East End and West End of Oslo

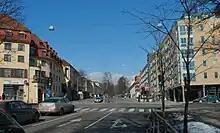
Uelands gate, seen from the south from Alexander Kiellands plass - about 300 metres west of the Akerselva river.

Researchers of languages and history see Uelands gate as the boundary between the East End and the West End. The boundary is not sharp, and differences between Iladalen immediately east of Uelands gate and the area around Bjerregaards gate are not marked by either architecture nor economy. Nearer to the city centre, the boundary goes along Akerryggen to the east of Vår Frelsers gravlund and approximately along Hammersborghøyden. The boundary is more vague in the city centre; the area between Møllergata and Pilestredet has no clear east-west distinction.